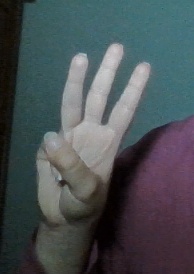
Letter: thaa